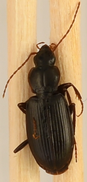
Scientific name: Calathus advena
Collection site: Rocky Mountains NEON (RMNP), plot RMNP_012